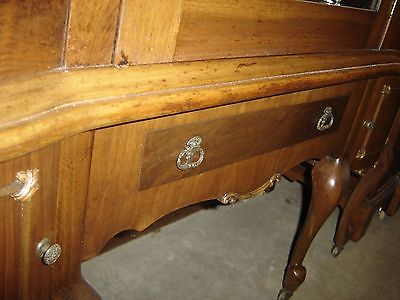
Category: cabinet